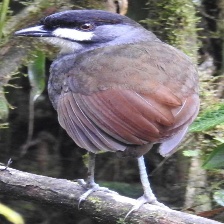
Species: JOCOTOCO ANTPITTA
Scientific name: GRALLARIA RIDGELYI